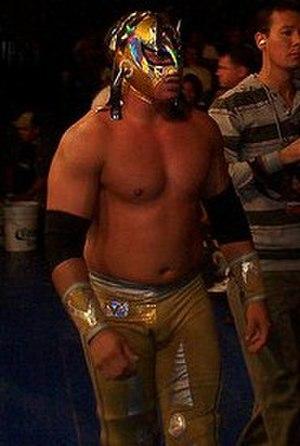
Luis Ignascio Urive Alvirde est un catcheur mexicain. Il est actuellement employé à Consejo Mundial de Lucha Libre et à la Lucha Libre Elite sous le nom de Caristico.